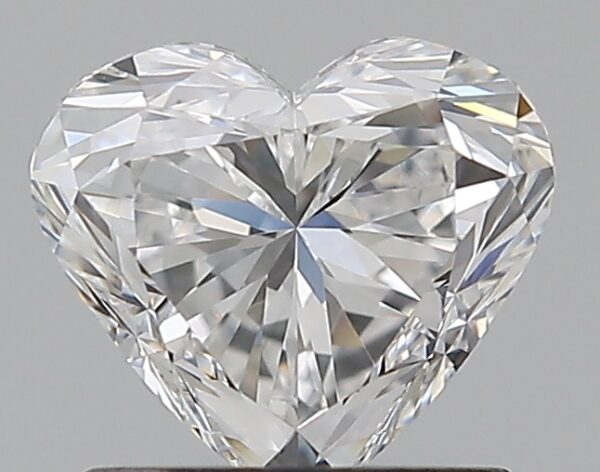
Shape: heart
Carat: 1
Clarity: VVS2
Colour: E
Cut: VG
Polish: EX
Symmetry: VG
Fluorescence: N
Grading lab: GIA
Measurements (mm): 6.06 x 6.72 x 4.14